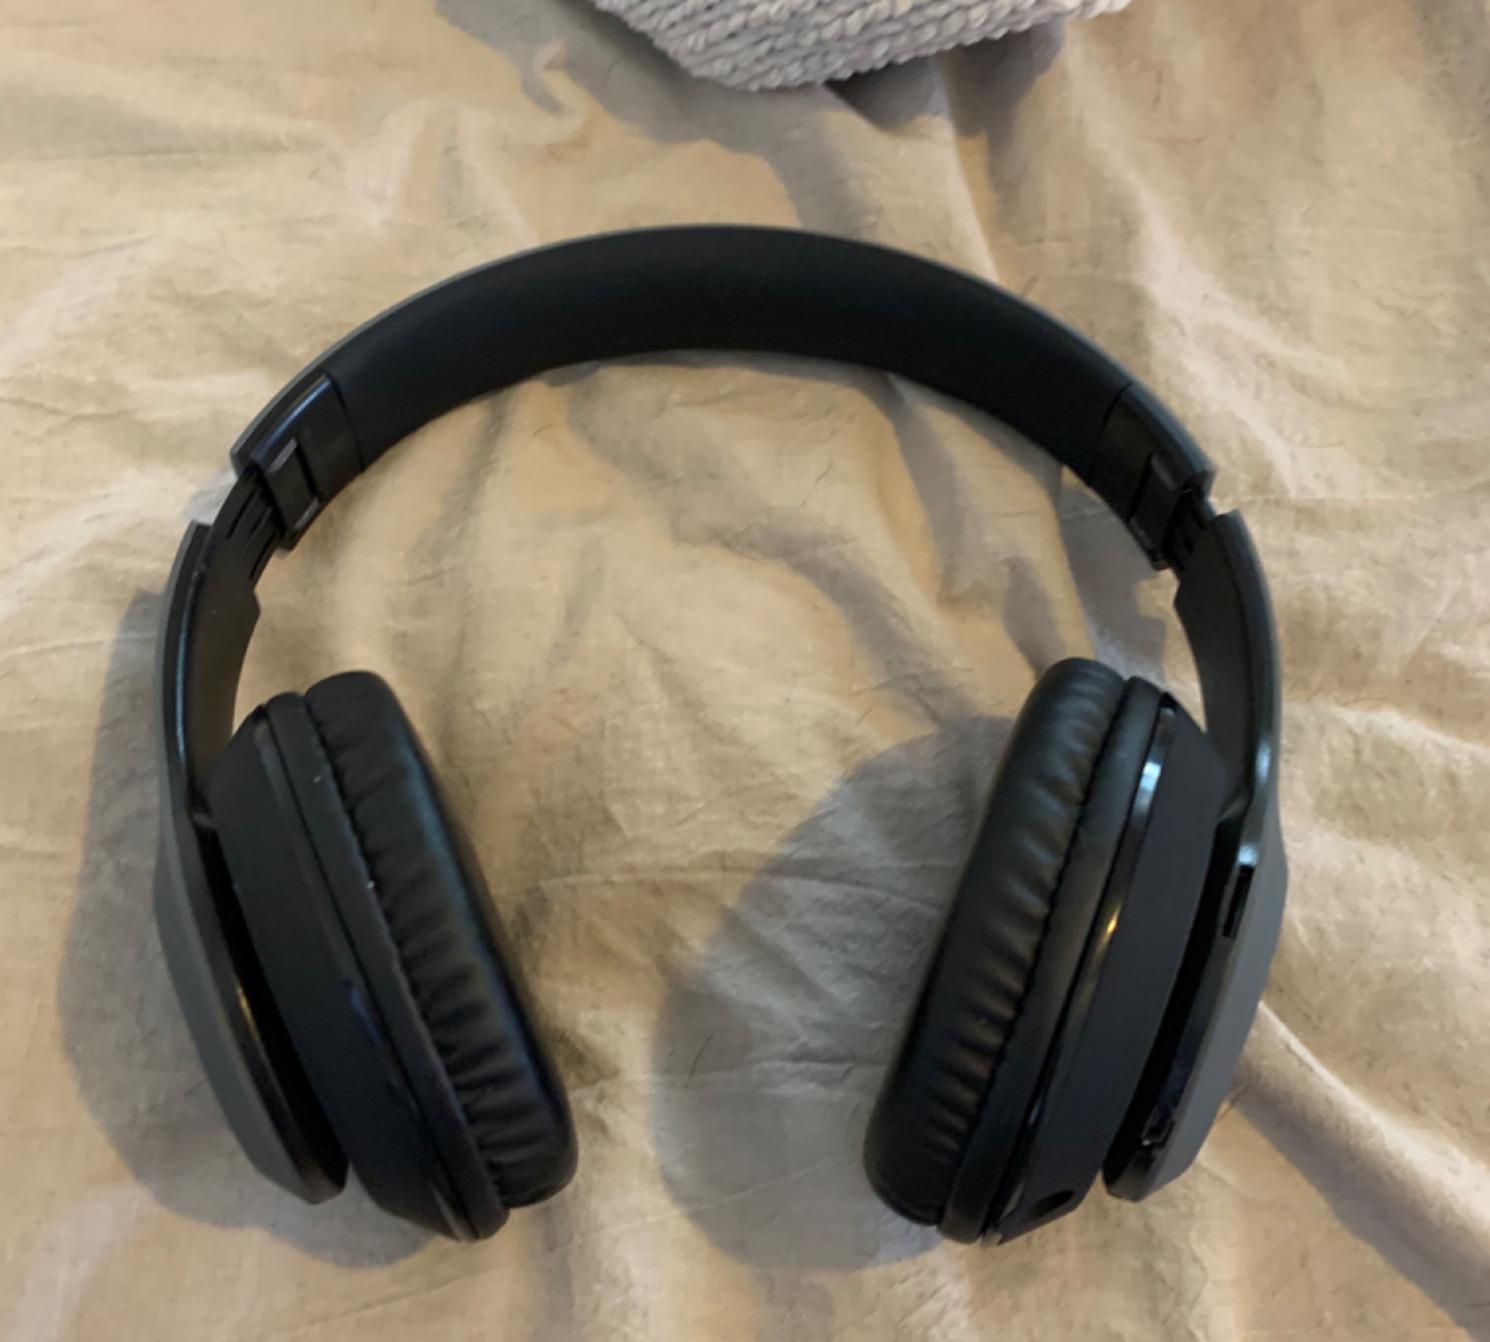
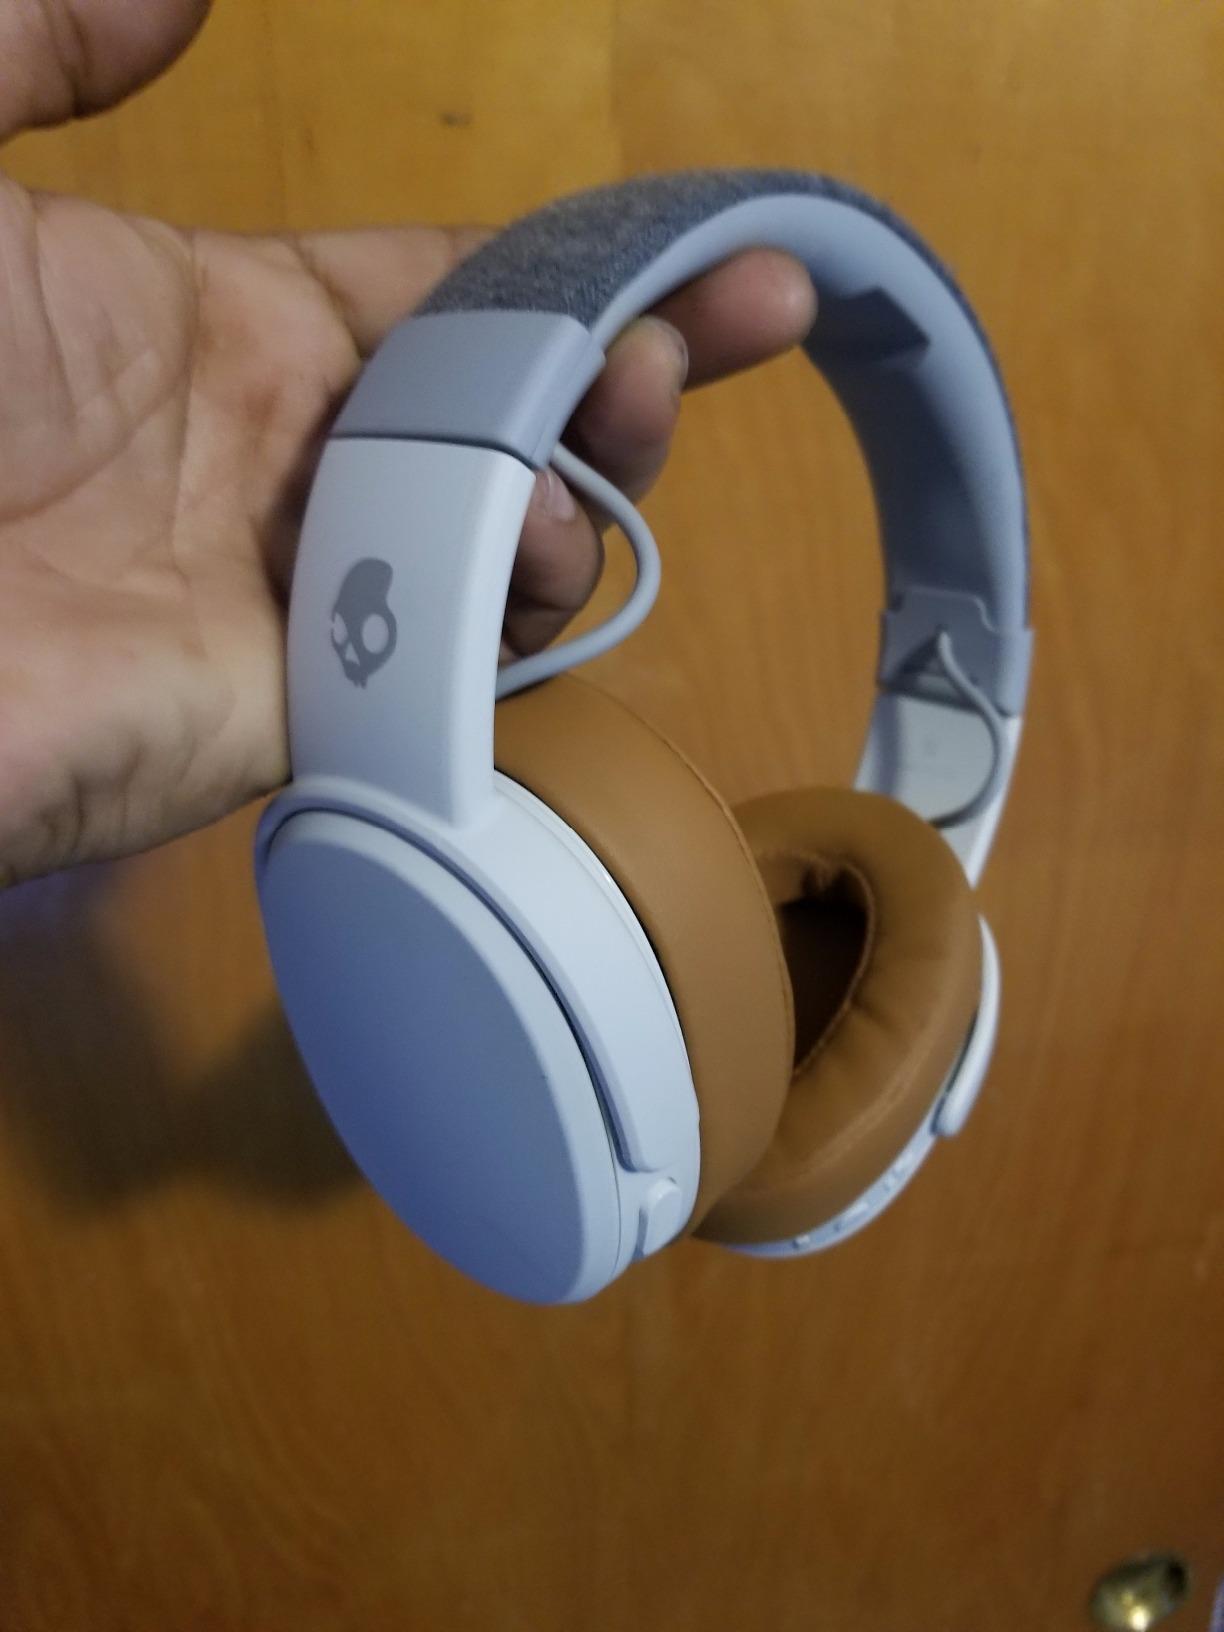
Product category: headphones
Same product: no